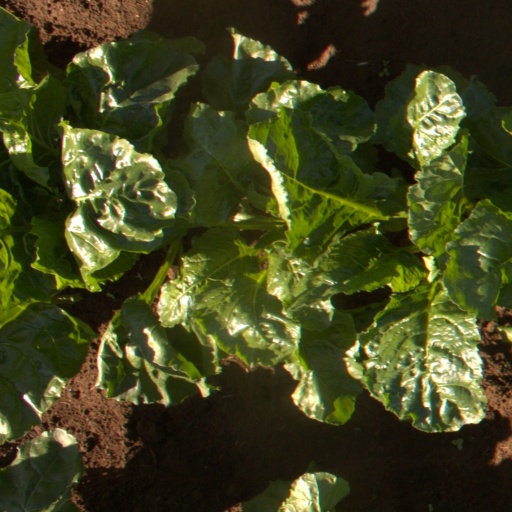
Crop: sugar beet